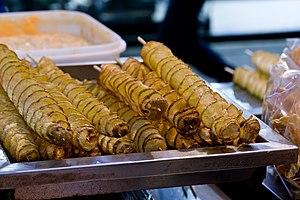
Pékin Express : Retour sur la route mythique est la 13ᵉ édition de Pékin Express, émission de télévision franco-belgo-luxembourgeoise de téléréalité, diffusée chaque semaine sur M6 du mardi 25 février 2020 au mardi 7 avril 2020, et la 4ᵉ édition spéciale. Elle est présentée par Stéphane Rotenberg, désigné comme directeur de course. Ce sont Julie et Denis, le couple corse, qui l'emportent. Il empochent la somme maximale mise en jeu, soit 100 000 €.